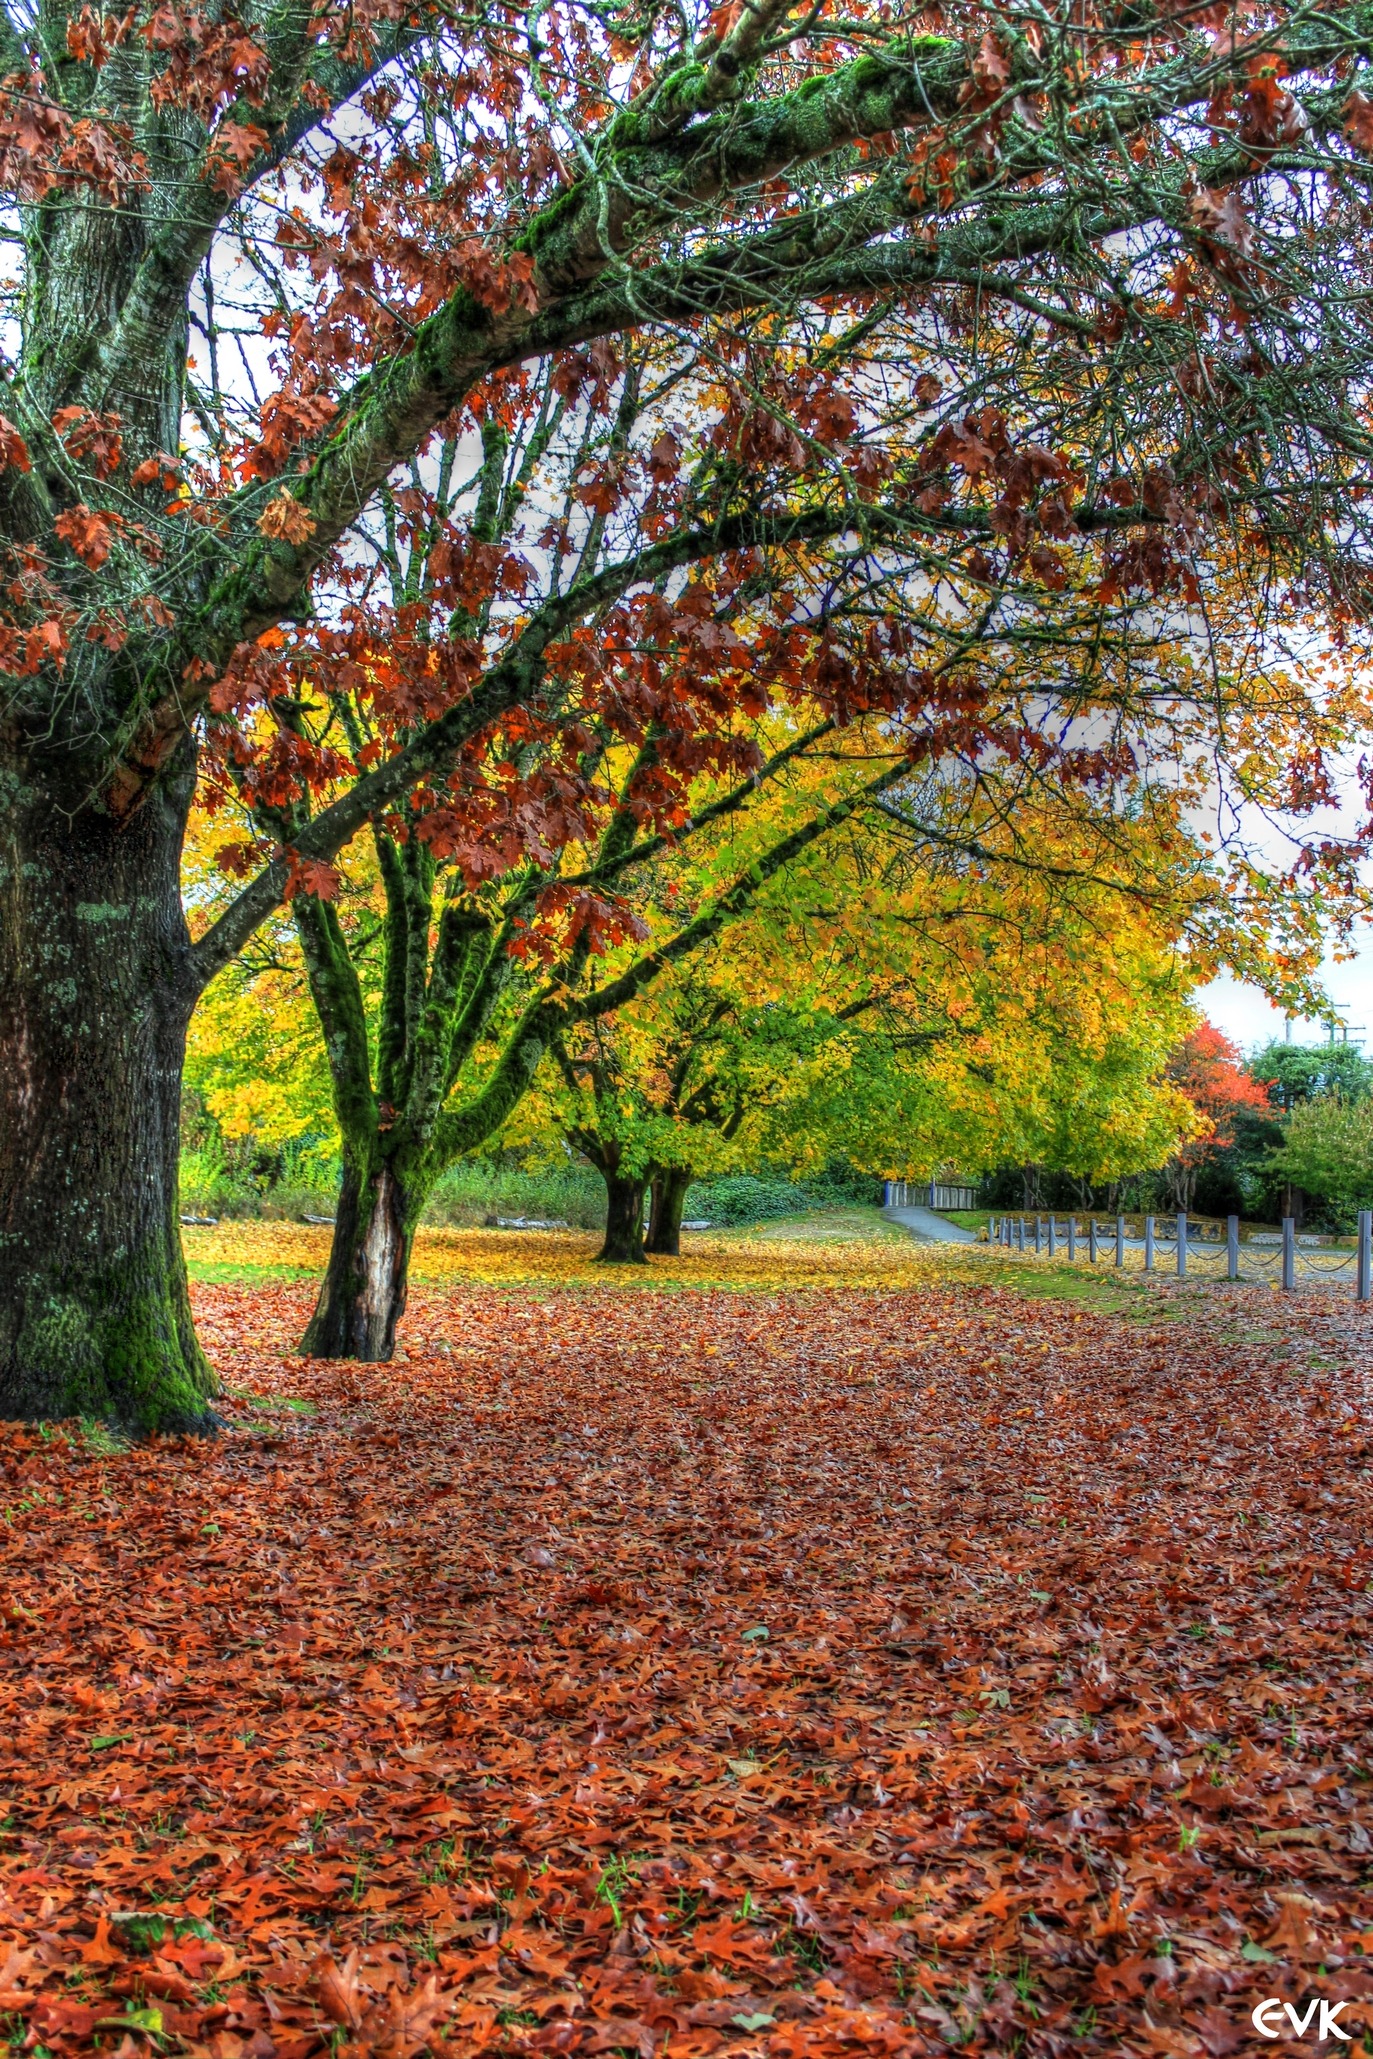
tree, nature, plant, leaf, fall, flower, autumn, botany, garden, season, maple tree, trees, leaves, outdoors, shrub, deciduous, woodland, flowering plant, woody plant